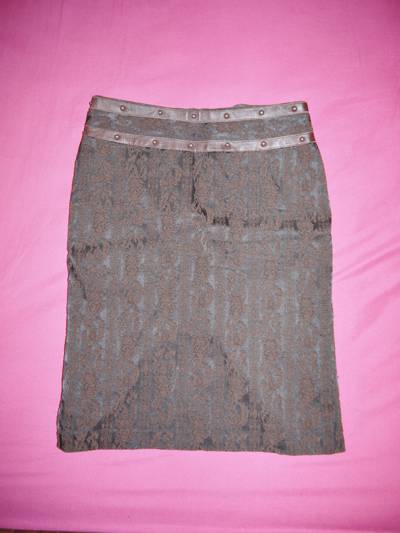
Waste category: clothes